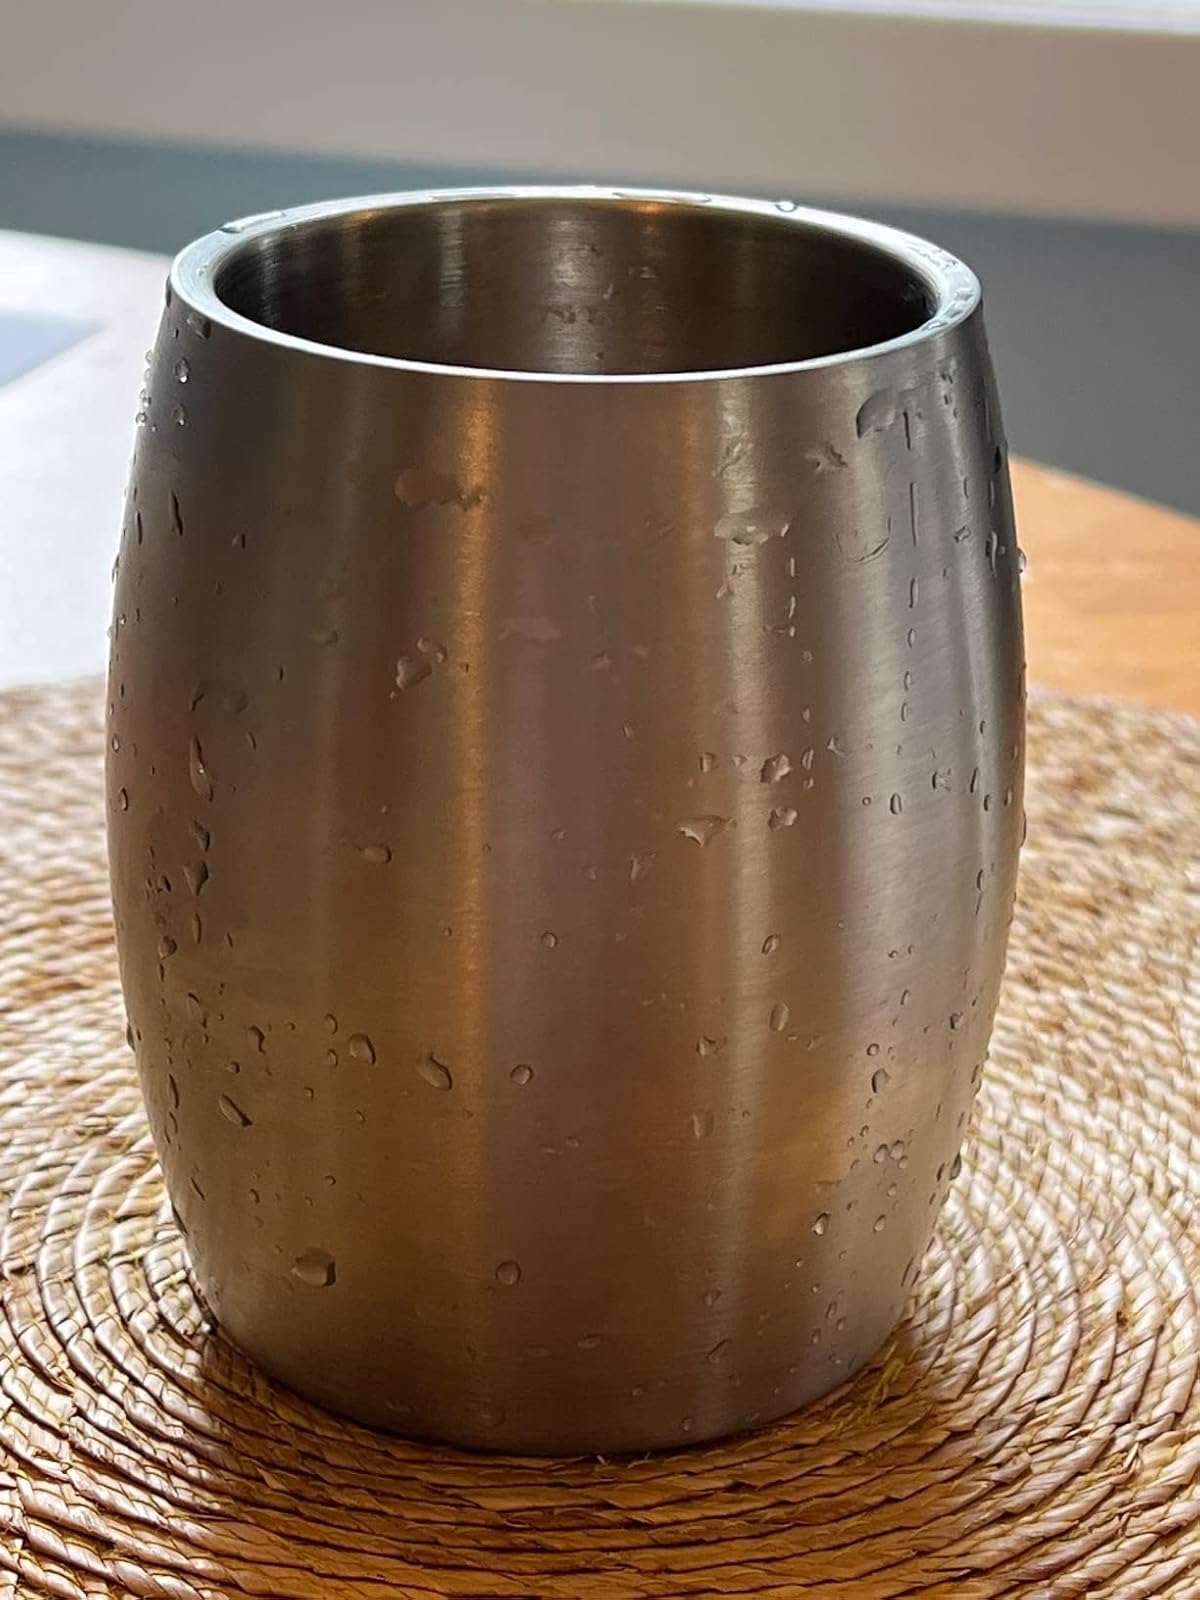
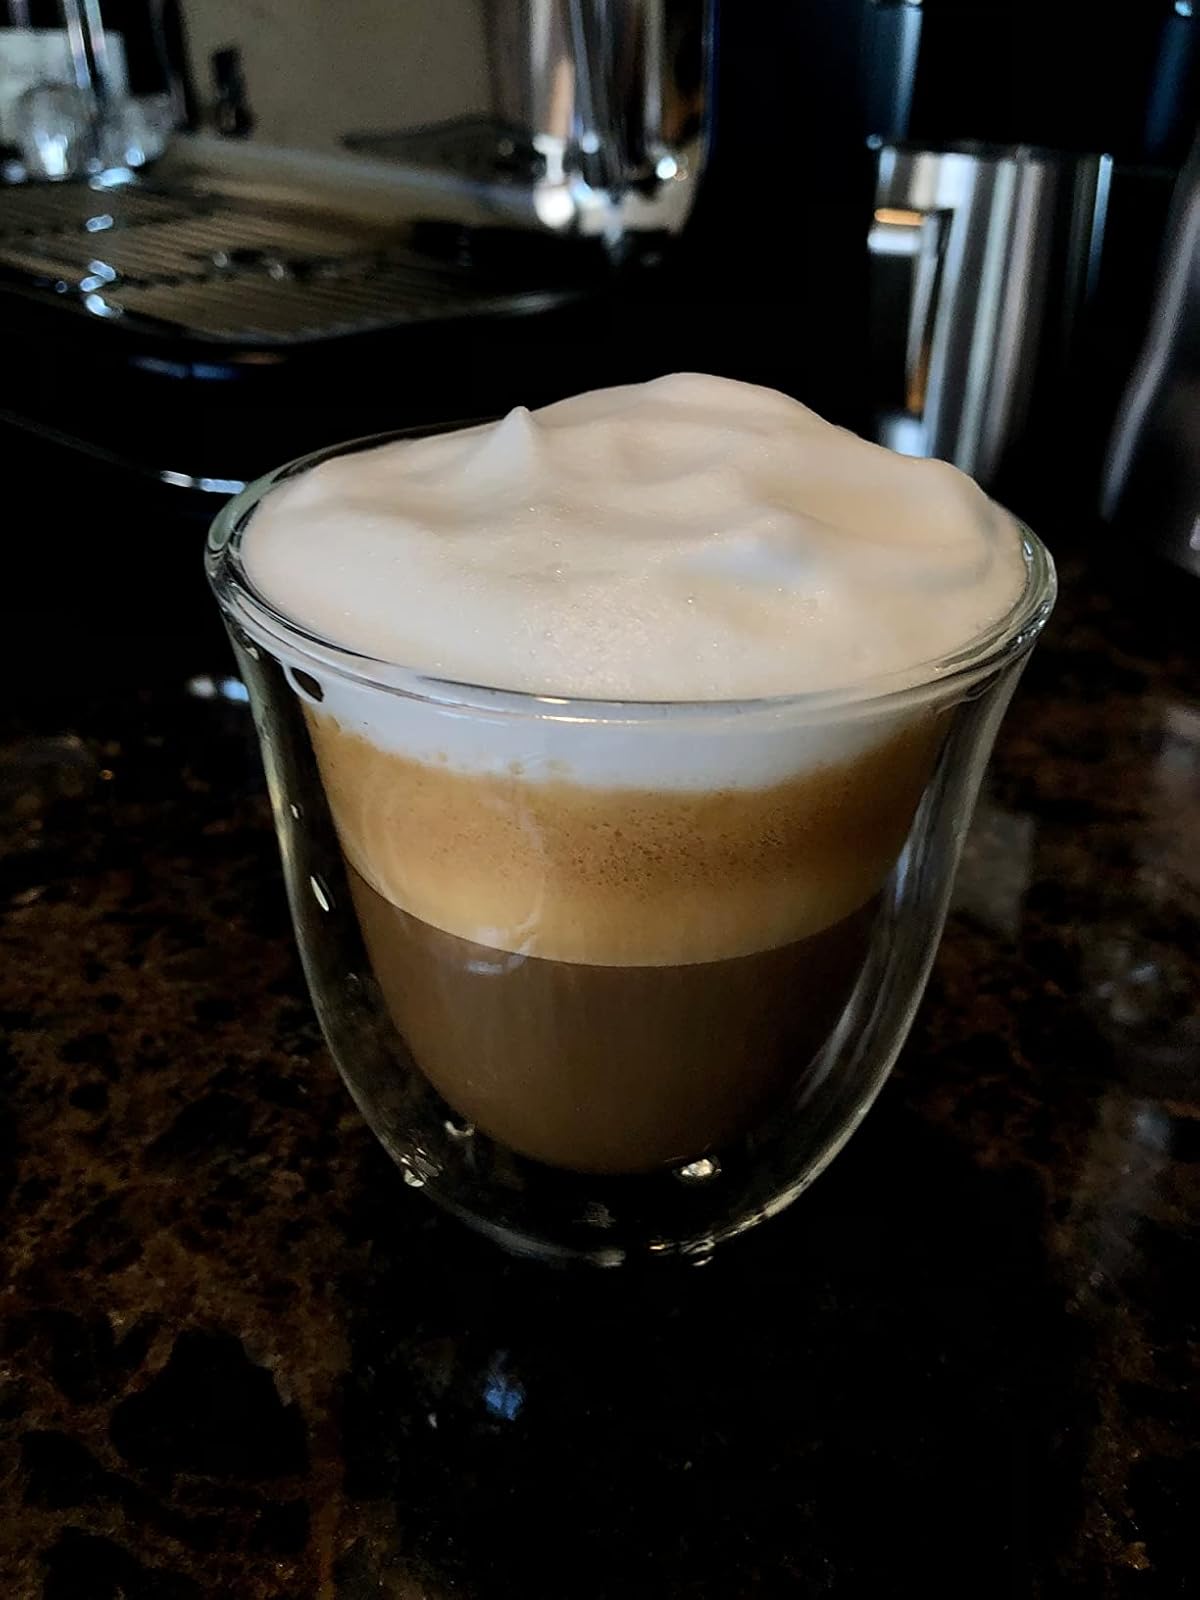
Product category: items_mug
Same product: no